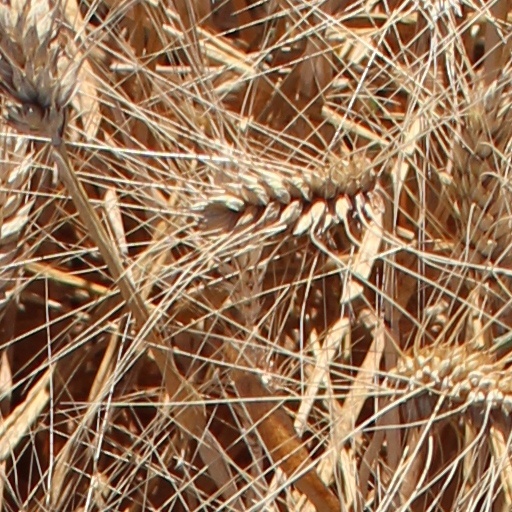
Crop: wheat